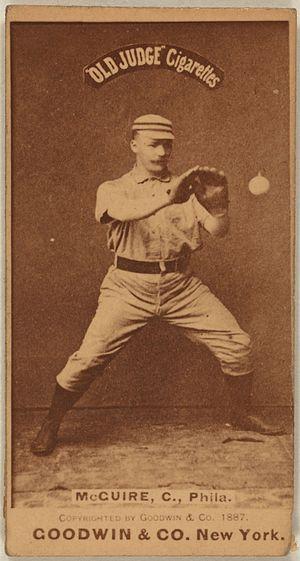
James Thomas McGuire, dit Deacon McGuire, est un joueur et manager américain de baseball. Il évolue comme receveur en ligue majeure entre 1884 et 1910 puis devient manager entre 1898 et 1911. Sa carrière de joueur s'étend sur 26 saisons ; c'est un record en ligues majeures qui tient jusqu'en 1993. McGuire remporte deux fanions de la ligue nationale avec les Brooklyn Superbas.